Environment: real
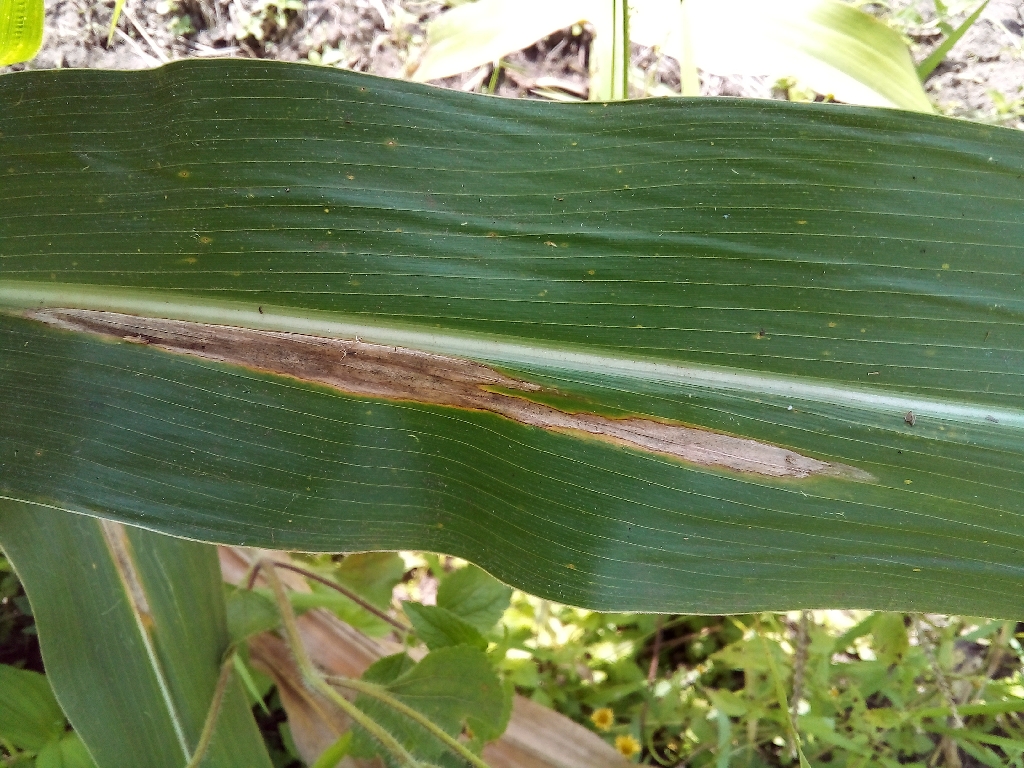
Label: northern_corn_leaf_blight